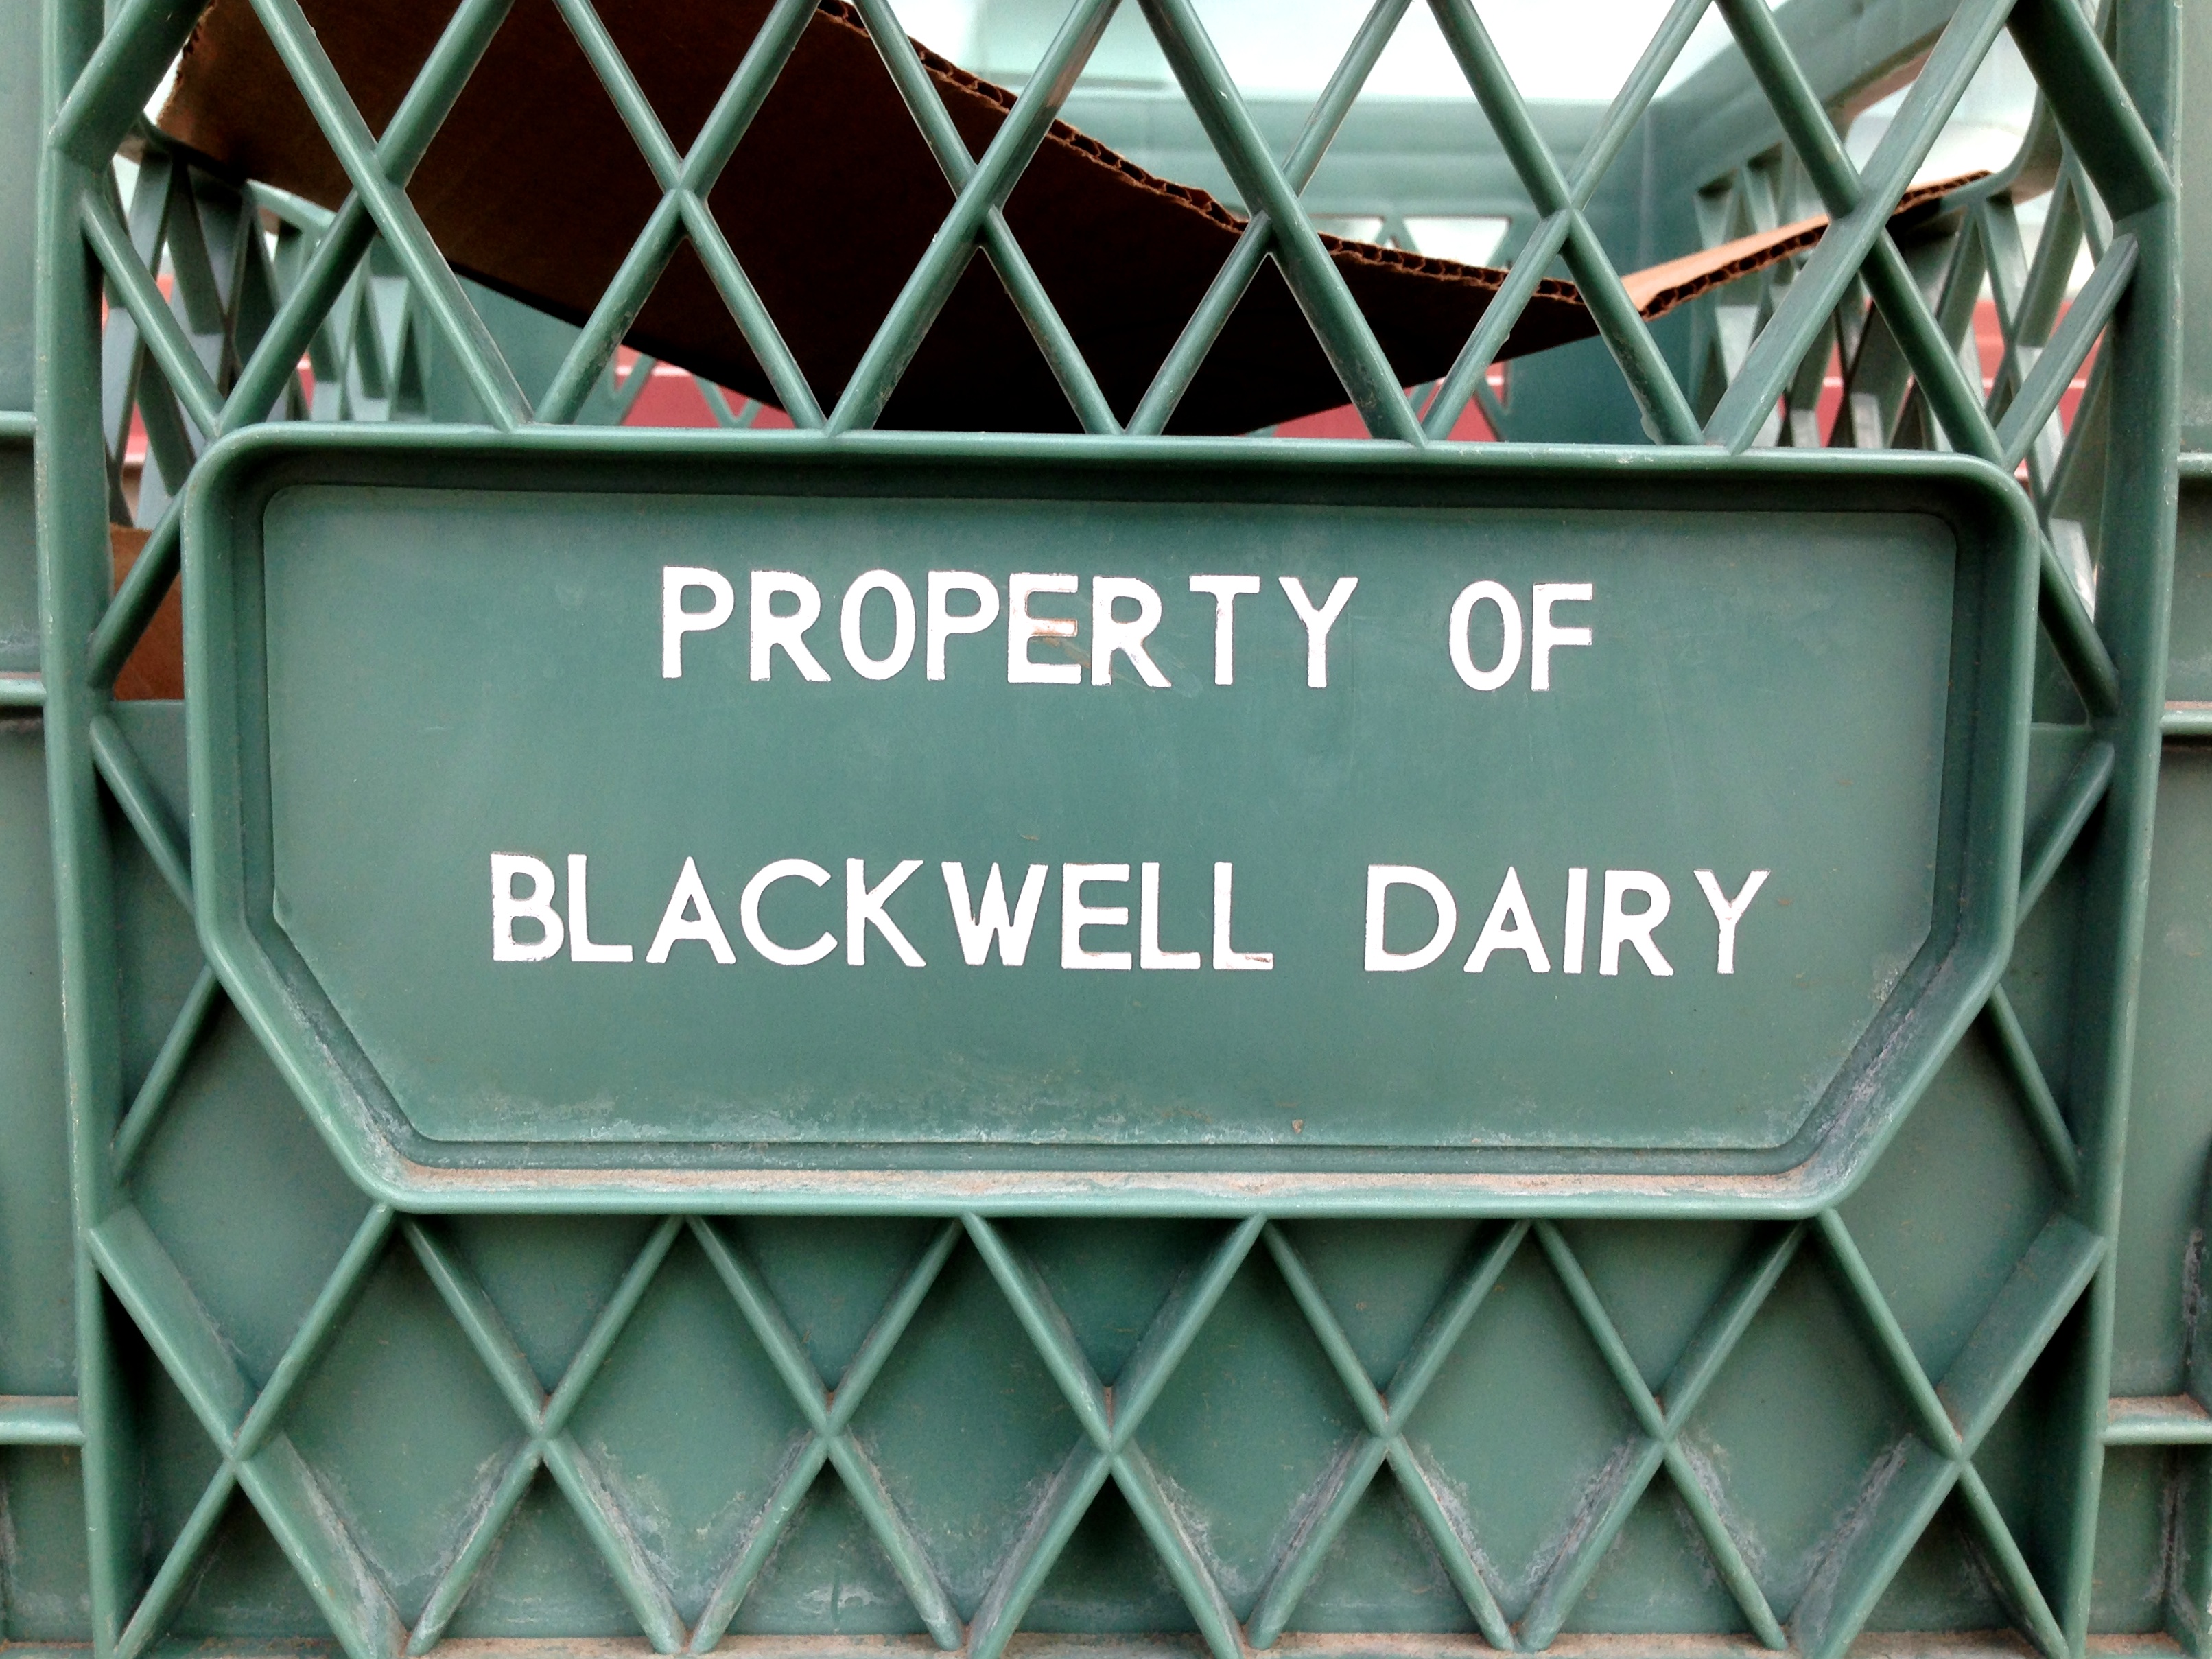
advertising, sign, signage, stadium